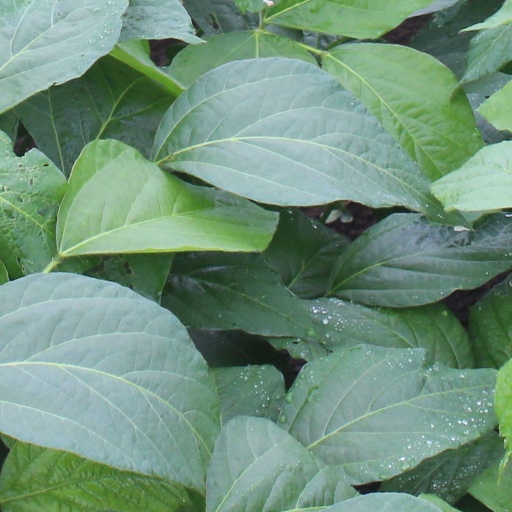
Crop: soybean